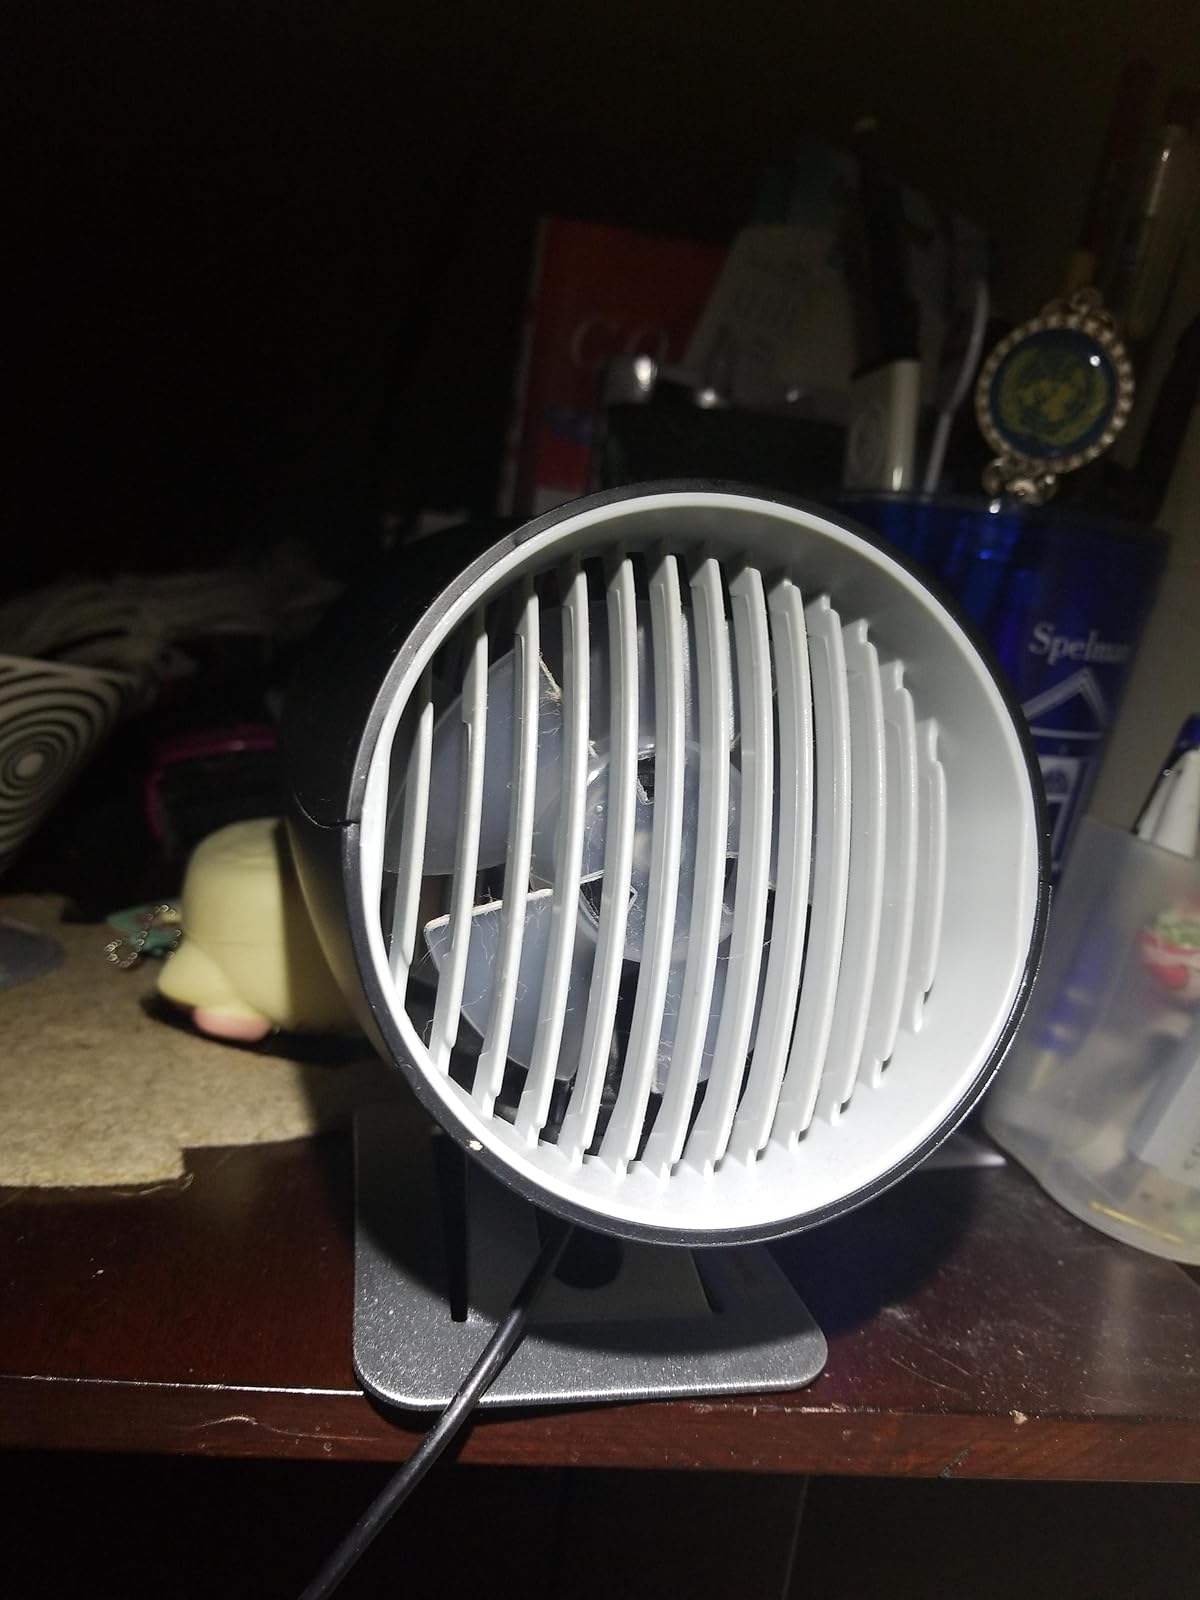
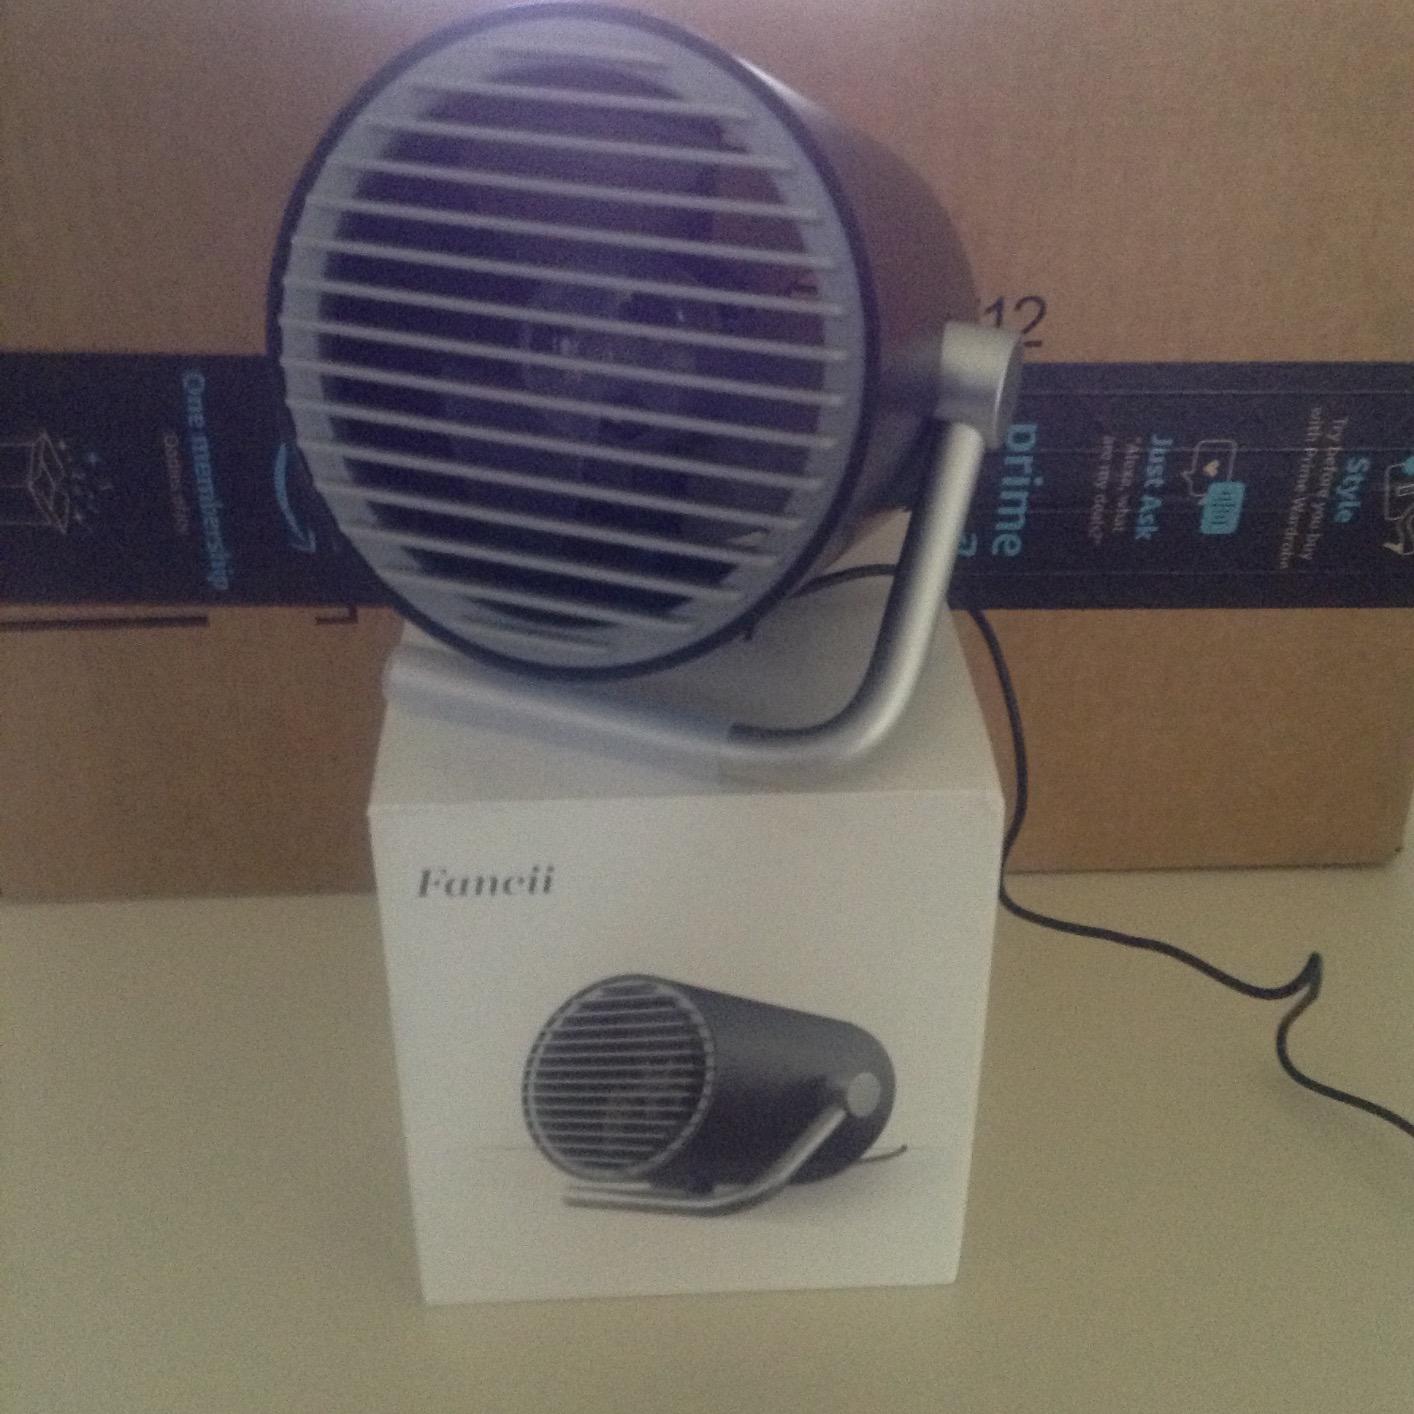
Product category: fan
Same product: no